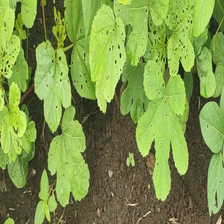
Weed species: Little_Mallow(Malva parviflora)